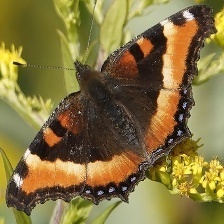
Species: MILBERTS TORTOISESHELL
Butterfly family (ImageNet category): admiral